Lime (material)

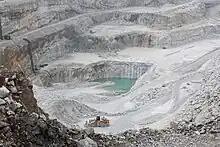
Limestone quarry in Brønnøy Municipality, Norway

Lime is an inorganic material composed primarily of calcium oxides and hydroxides. It is also the name for calcium oxide which is used as an industrial mineral and is made by heating calcium carbonate in a kiln. Calcium oxide can occur as a product of coal-seam fires and in altered limestone xenoliths in volcanic ejecta. The International Mineralogical Association recognizes lime as a mineral with the chemical formula of CaO. The word "lime" originates with its earliest use as building mortar and has the sense of "sticking or adhering".